McGowan's Pass

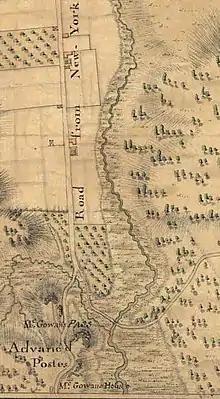
McGowan's Pass and Kingsbridge Road at the start of the British Occupation. Detail of C.J. Sauthier map for the Earl of Percy, November 1776. The McGowans' Black Horse Tavern is at the very bottom, on the west side of the highway, across and slightly south of their house. A 1789 road map by Christopher Colles identifies the tavern house as "Leggets".

In Dutch Colonial days, this area of north Manhattan was part of the "commons," land administered by the community of Nieuw Haarlem as a whole. During the late 17th century, as Manhattan passed back and forth between the Dutch and English, the colony of New Harlem lost its autonomy. Common Lands were sold off in 1712. Much of this property in upper Manhattan passed to members of the extensive Benson and Dyckman families, who would continue to own much of northern Manhattan well into the 19th century.